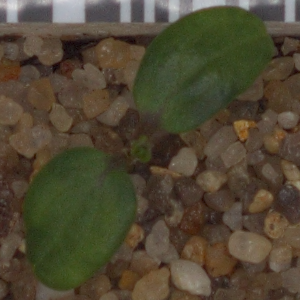
Label: cleavers